Sagiada

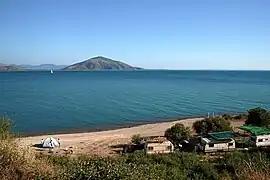
Beach of Sagiada

Sagiada is a village and a former municipality in Thesprotia, Epirus, Greece. Since the 2011 local government reform it is part of the municipality Filiates, of which it is a municipal unit. The municipal unit has an area of 87.803 km. In 2021 its population was 515 for the village and 1,580 for the municipal unit. The seat of the municipality was in Asprokklisi.